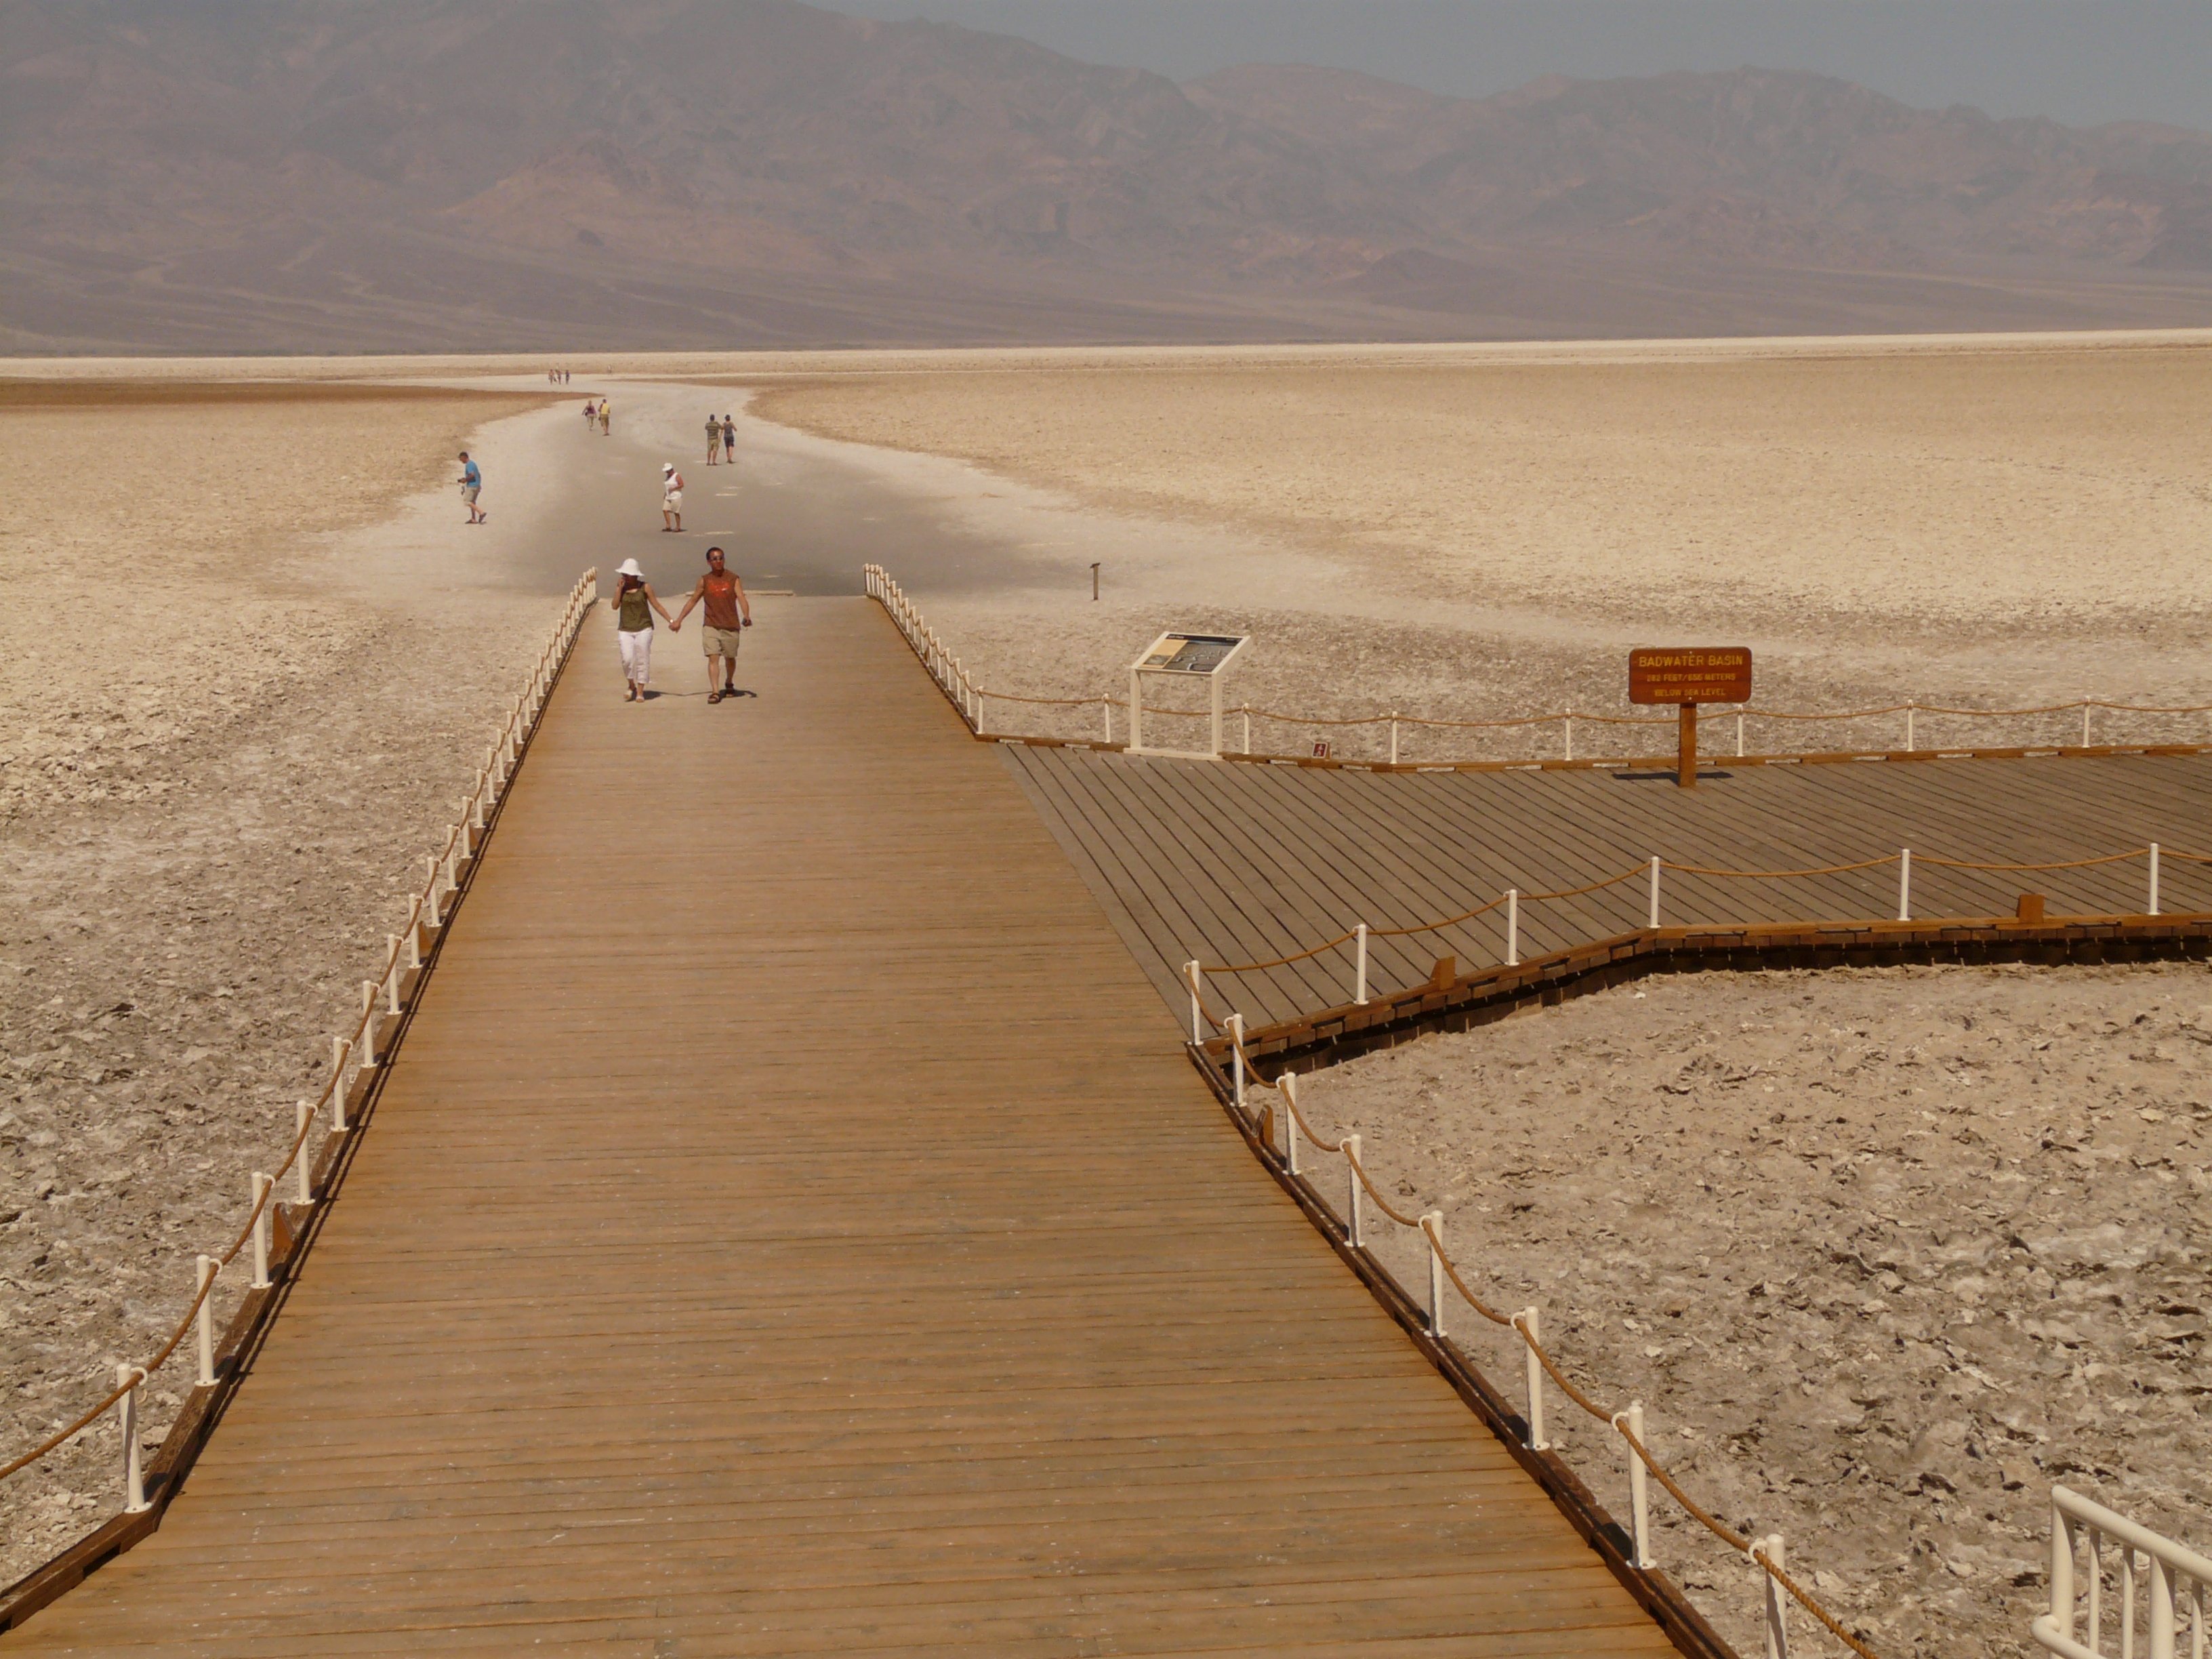
landscape, sea, coast, sand, boardwalk, desert, walkway, dry, salt, national park, california, mojave desert, badwater, habitat, drought, salt lake, death valley, sierra nevada, salt pan, natural environment, aeolian landform, death valley national park